History of the papacy

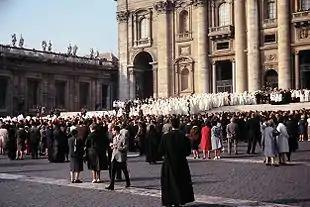
The opening of the Second Session of the Second Vatican Council

During this period, seven popes, all French, resided in Avignon starting in 1309: Pope Clement V (1305–14), Pope John XXII (1316–34), Pope Benedict XII (1334–42), Pope Clement VI (1342–52), Pope Innocent VI (1352–62), Pope Urban V (1362–70), Pope Gregory XI (1370–78). The papacy was controlled by the French King in this time. In 1378, Gregory XI moved the papal residence back to Rome and died there.